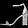
Label: Sandal